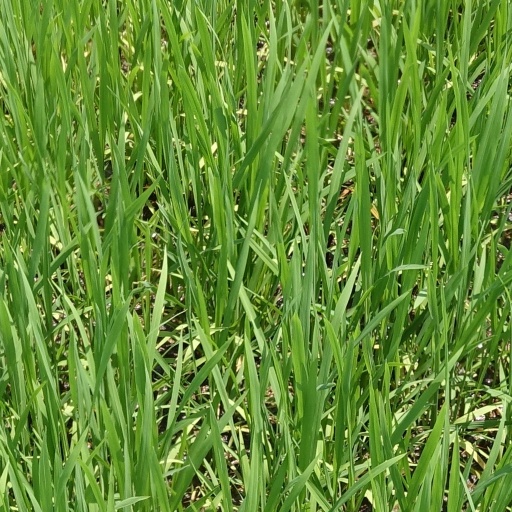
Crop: rice